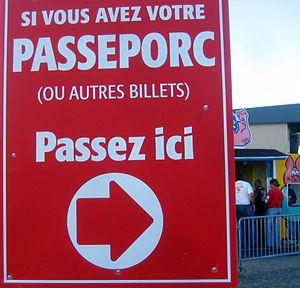
Calembour savoureux au 30e Festival du cochon de Sainte-Perpétue, à Sainte-Perpétue (Québec), 4 août 2007.